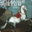
Label: horse